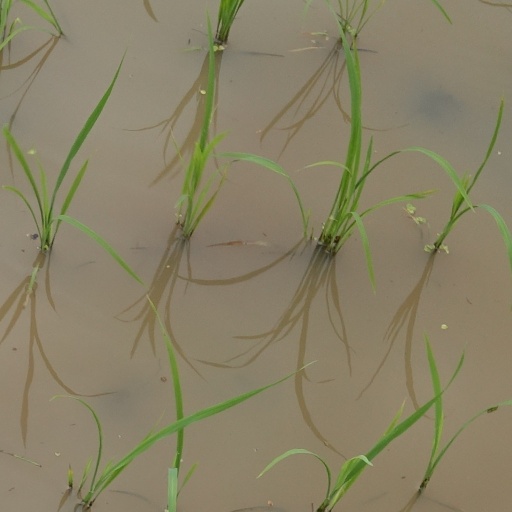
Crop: rice